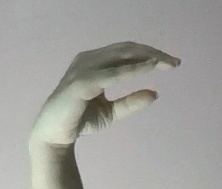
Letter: jeem